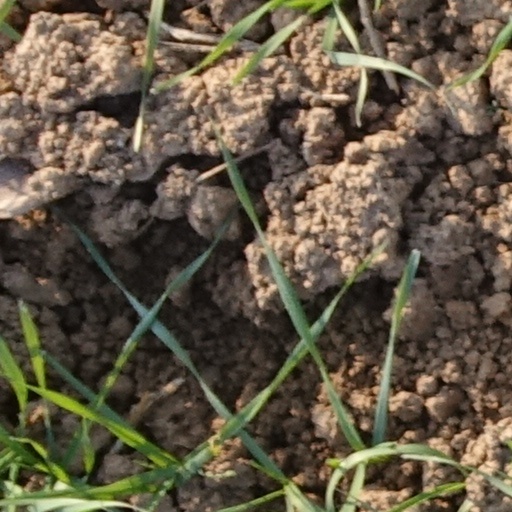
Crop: wheat